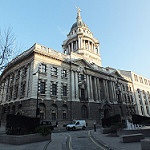
Label: buildings